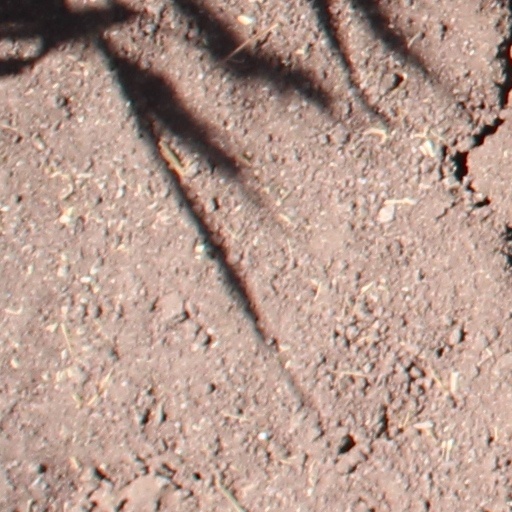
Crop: wheat